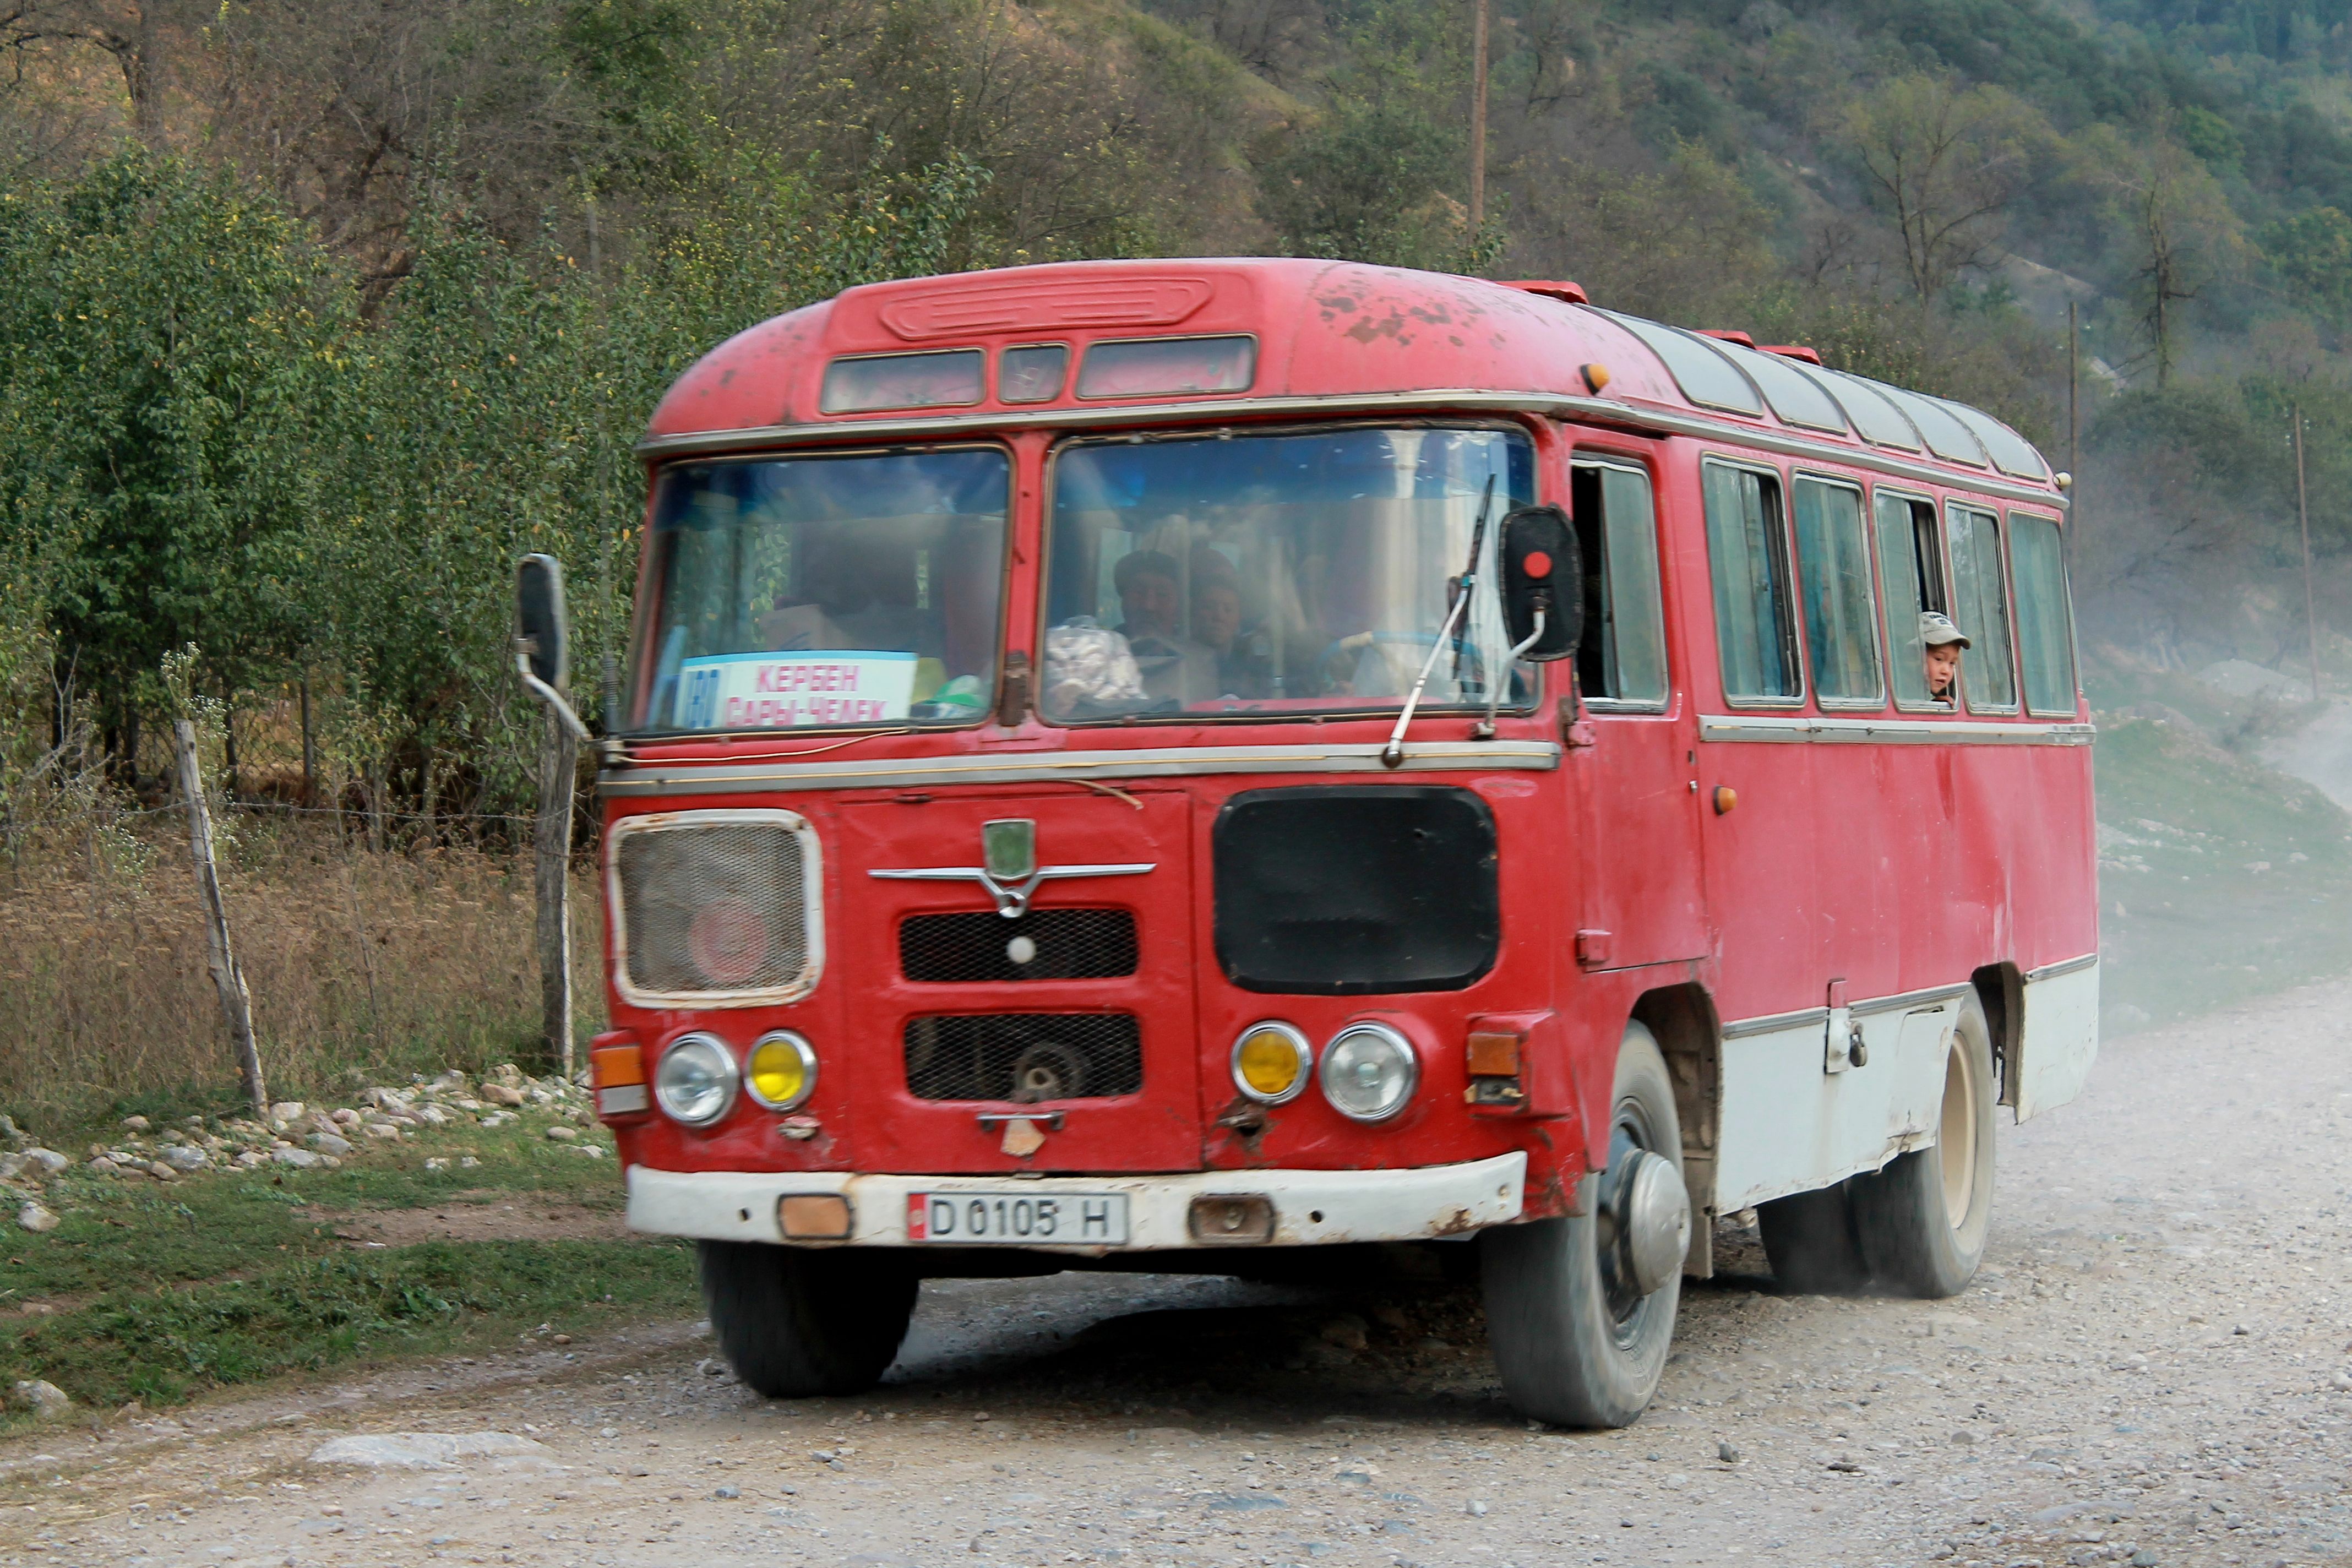
bus, red, school, kyrgyzstan, road, land vehicle, vehicle, motor vehicle, mode of transport, transport, car, commercial vehicle, automotive exterior